Be My Baby

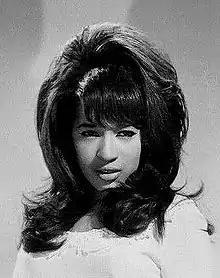
The Ronettes' lead singer Veronica Bennett (pictured 1966) is the only Ronette on "Be My Baby".

Ronnie – the only Ronette who appears on the record – overdubbed her lead vocal within a day after the backing track had been completed. She spent the previous three days preparing for the session. Ronnie remembered, "I was so shy that I'd do all my vocal rehearsals in the studio's ladies' room, because I loved the sound I got in there. People talk about how great the echo chamber was at Gold Star, but they never heard the sound in that ladies' room... That's where all the little 'whoa-ohs' and 'oh-oh-oh-ohs' you hear on my records were born." She said that when she sang the song at the session, "the band went nuts. I was 18 years old, 3,000 miles from home, and had all these guys saying I was the next Billie Holiday."